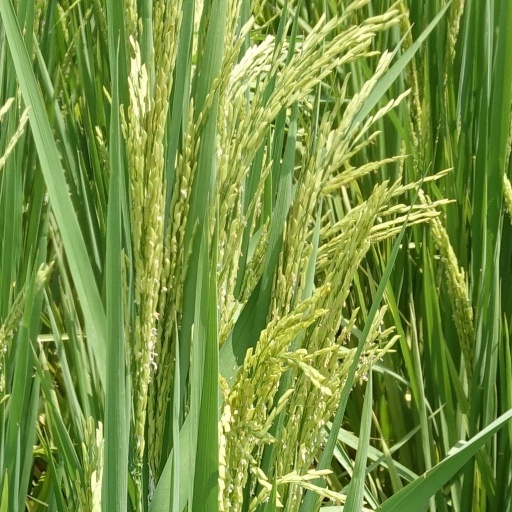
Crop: rice